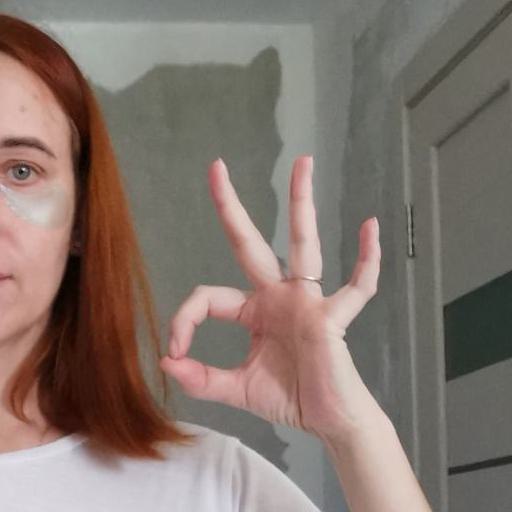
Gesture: ok